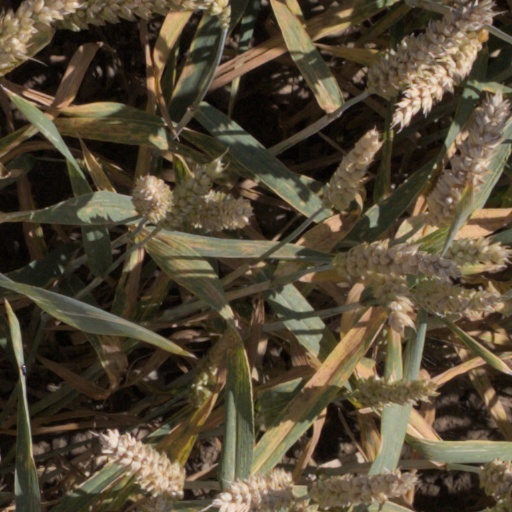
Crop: wheat